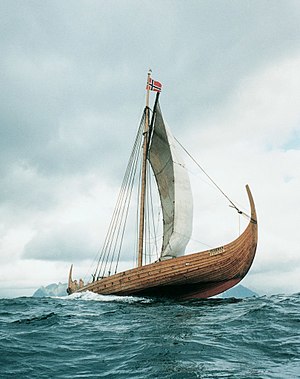
Lofotr Vikingmuseum / Galleri
Lofotr Vikingmuseum er et kulturhistorisk museum, der er bygget op omkring en rekonstruktion samt arkæologiske udgravninger fra vikingetiden på øen Vestvågøy i Lofoten i Nordland, Norge. Det ligger i den lille by Borg nær Bøstad i Vestvågøy kommune.